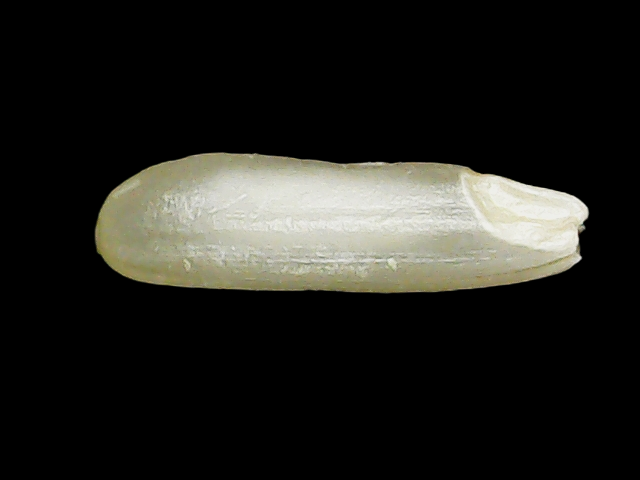
Rice variety: Binadhan21